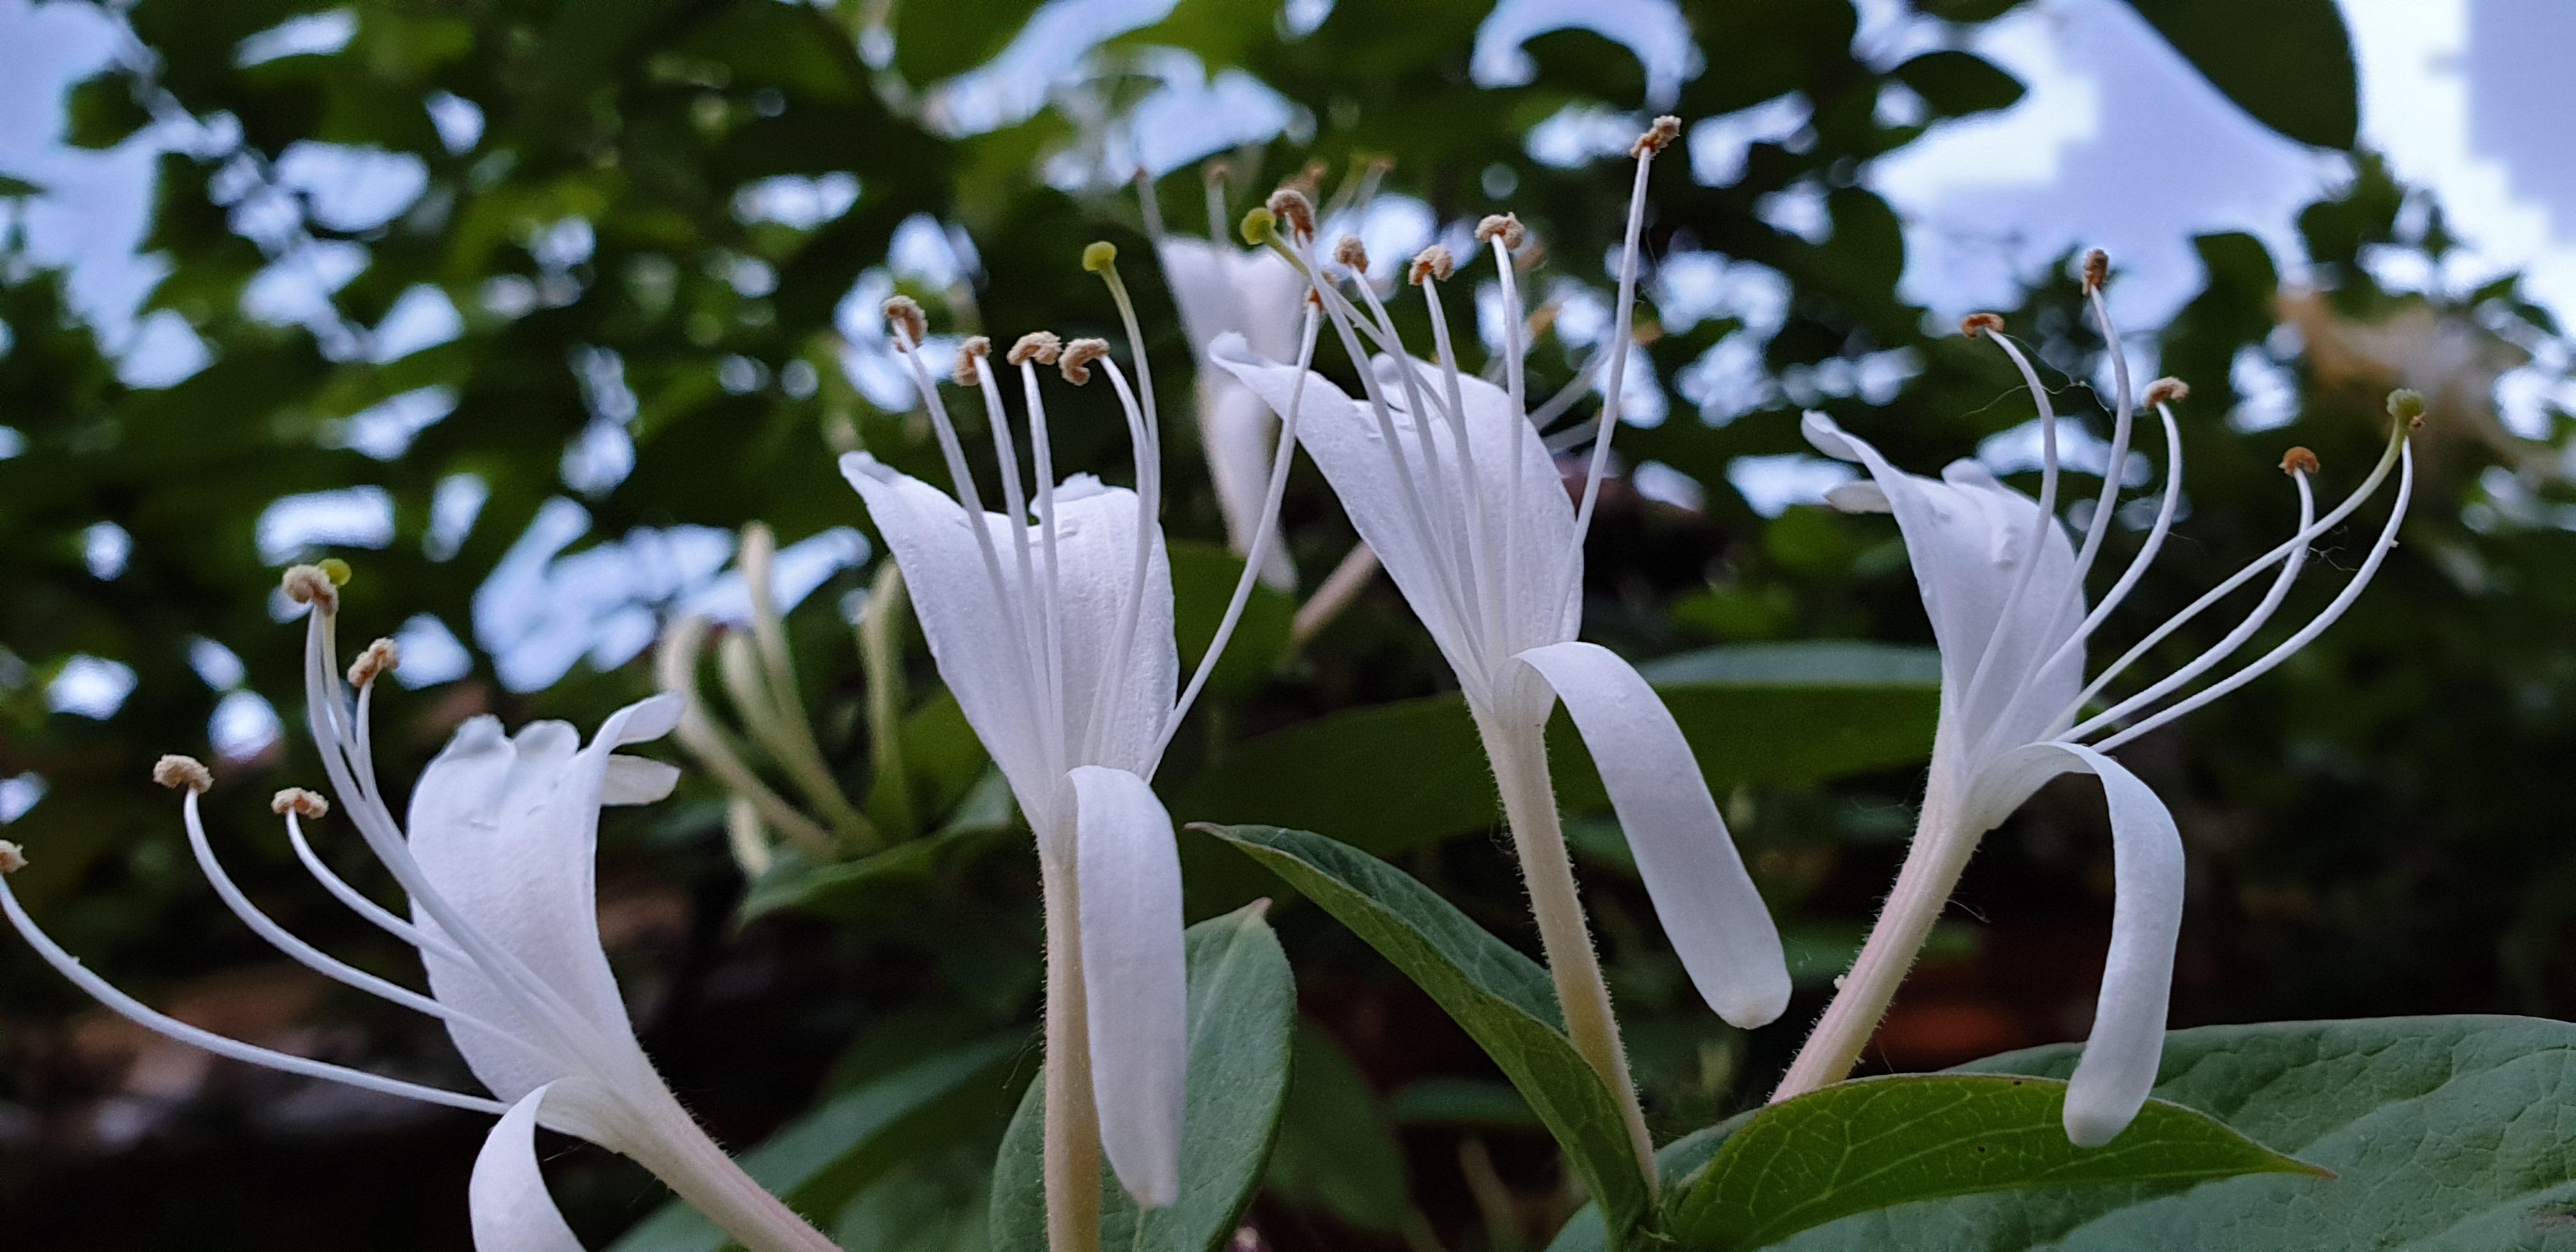
flower, flowering plant, white, plant, Hymenocallis speciosa, hymenocallis, botany, petal, hymenocallis littoralis, crinum, amaryllis family, honeysuckle, shrub, plant stem